Stylops melittae

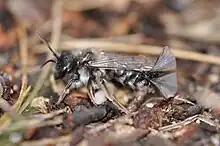
"Andrena vaga" male bee, with "Stylops sp." mating on its abdomen

Stylops melittae is a species of the order Strepsiptera of flying insects, that parasitize various species of sand bees ("Andrena").